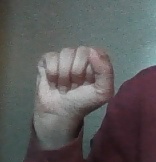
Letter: saad